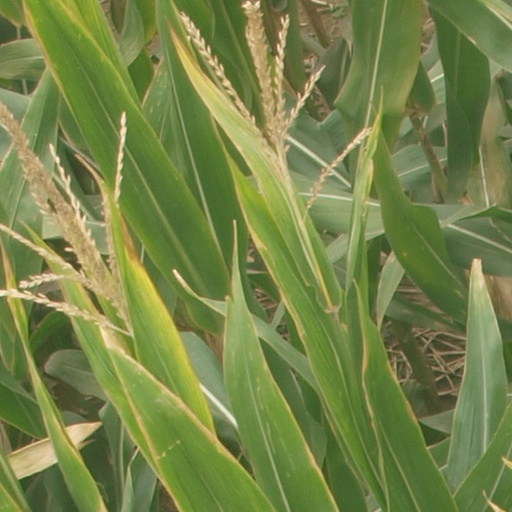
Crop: maize; corn